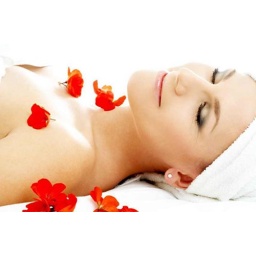
beautiful lady with red flower petals in spa